Transcranial magnetic stimulation

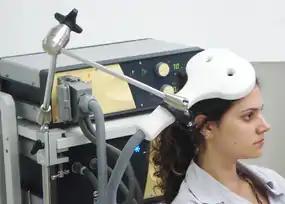
A magnetic coil is positioned on the patient's head.

Its use can be diagnostic and/or therapeutic. Effects vary based on frequency and intensity of the magnetic pulses as well as the length of treatment, which dictates the total number of pulses given. TMS treatments are approved by the FDA in the US and by NICE in the UK for the treatment of depression and are provided by private clinics and some VA medical centers. TMS stimulates cortical tissue without the pain sensations produced in transcranial electrical stimulation.